History of espionage

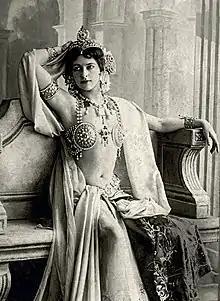
In 1917 French authorities executed Mata Hari, a famous exotic dancer, on charges of espionage for Germany.

In 1916 Walthère Dewé founded the Dame Blanche ("White Lady") network as an underground intelligence group which became the most effective Allied spy-ring in German-occupied Belgium. It supplied as much as 75% of the intelligence collected from occupied Belgium and northern France to the Allies. By the end of the war, its 1,300 agents covered all of occupied Belgium, northern France and, through a collaboration with the Alice Network led by Louise de Bettignies, occupied Luxembourg. The network was able to provide a crucial few days warning before the launch of the German 1918 Spring Offensive.